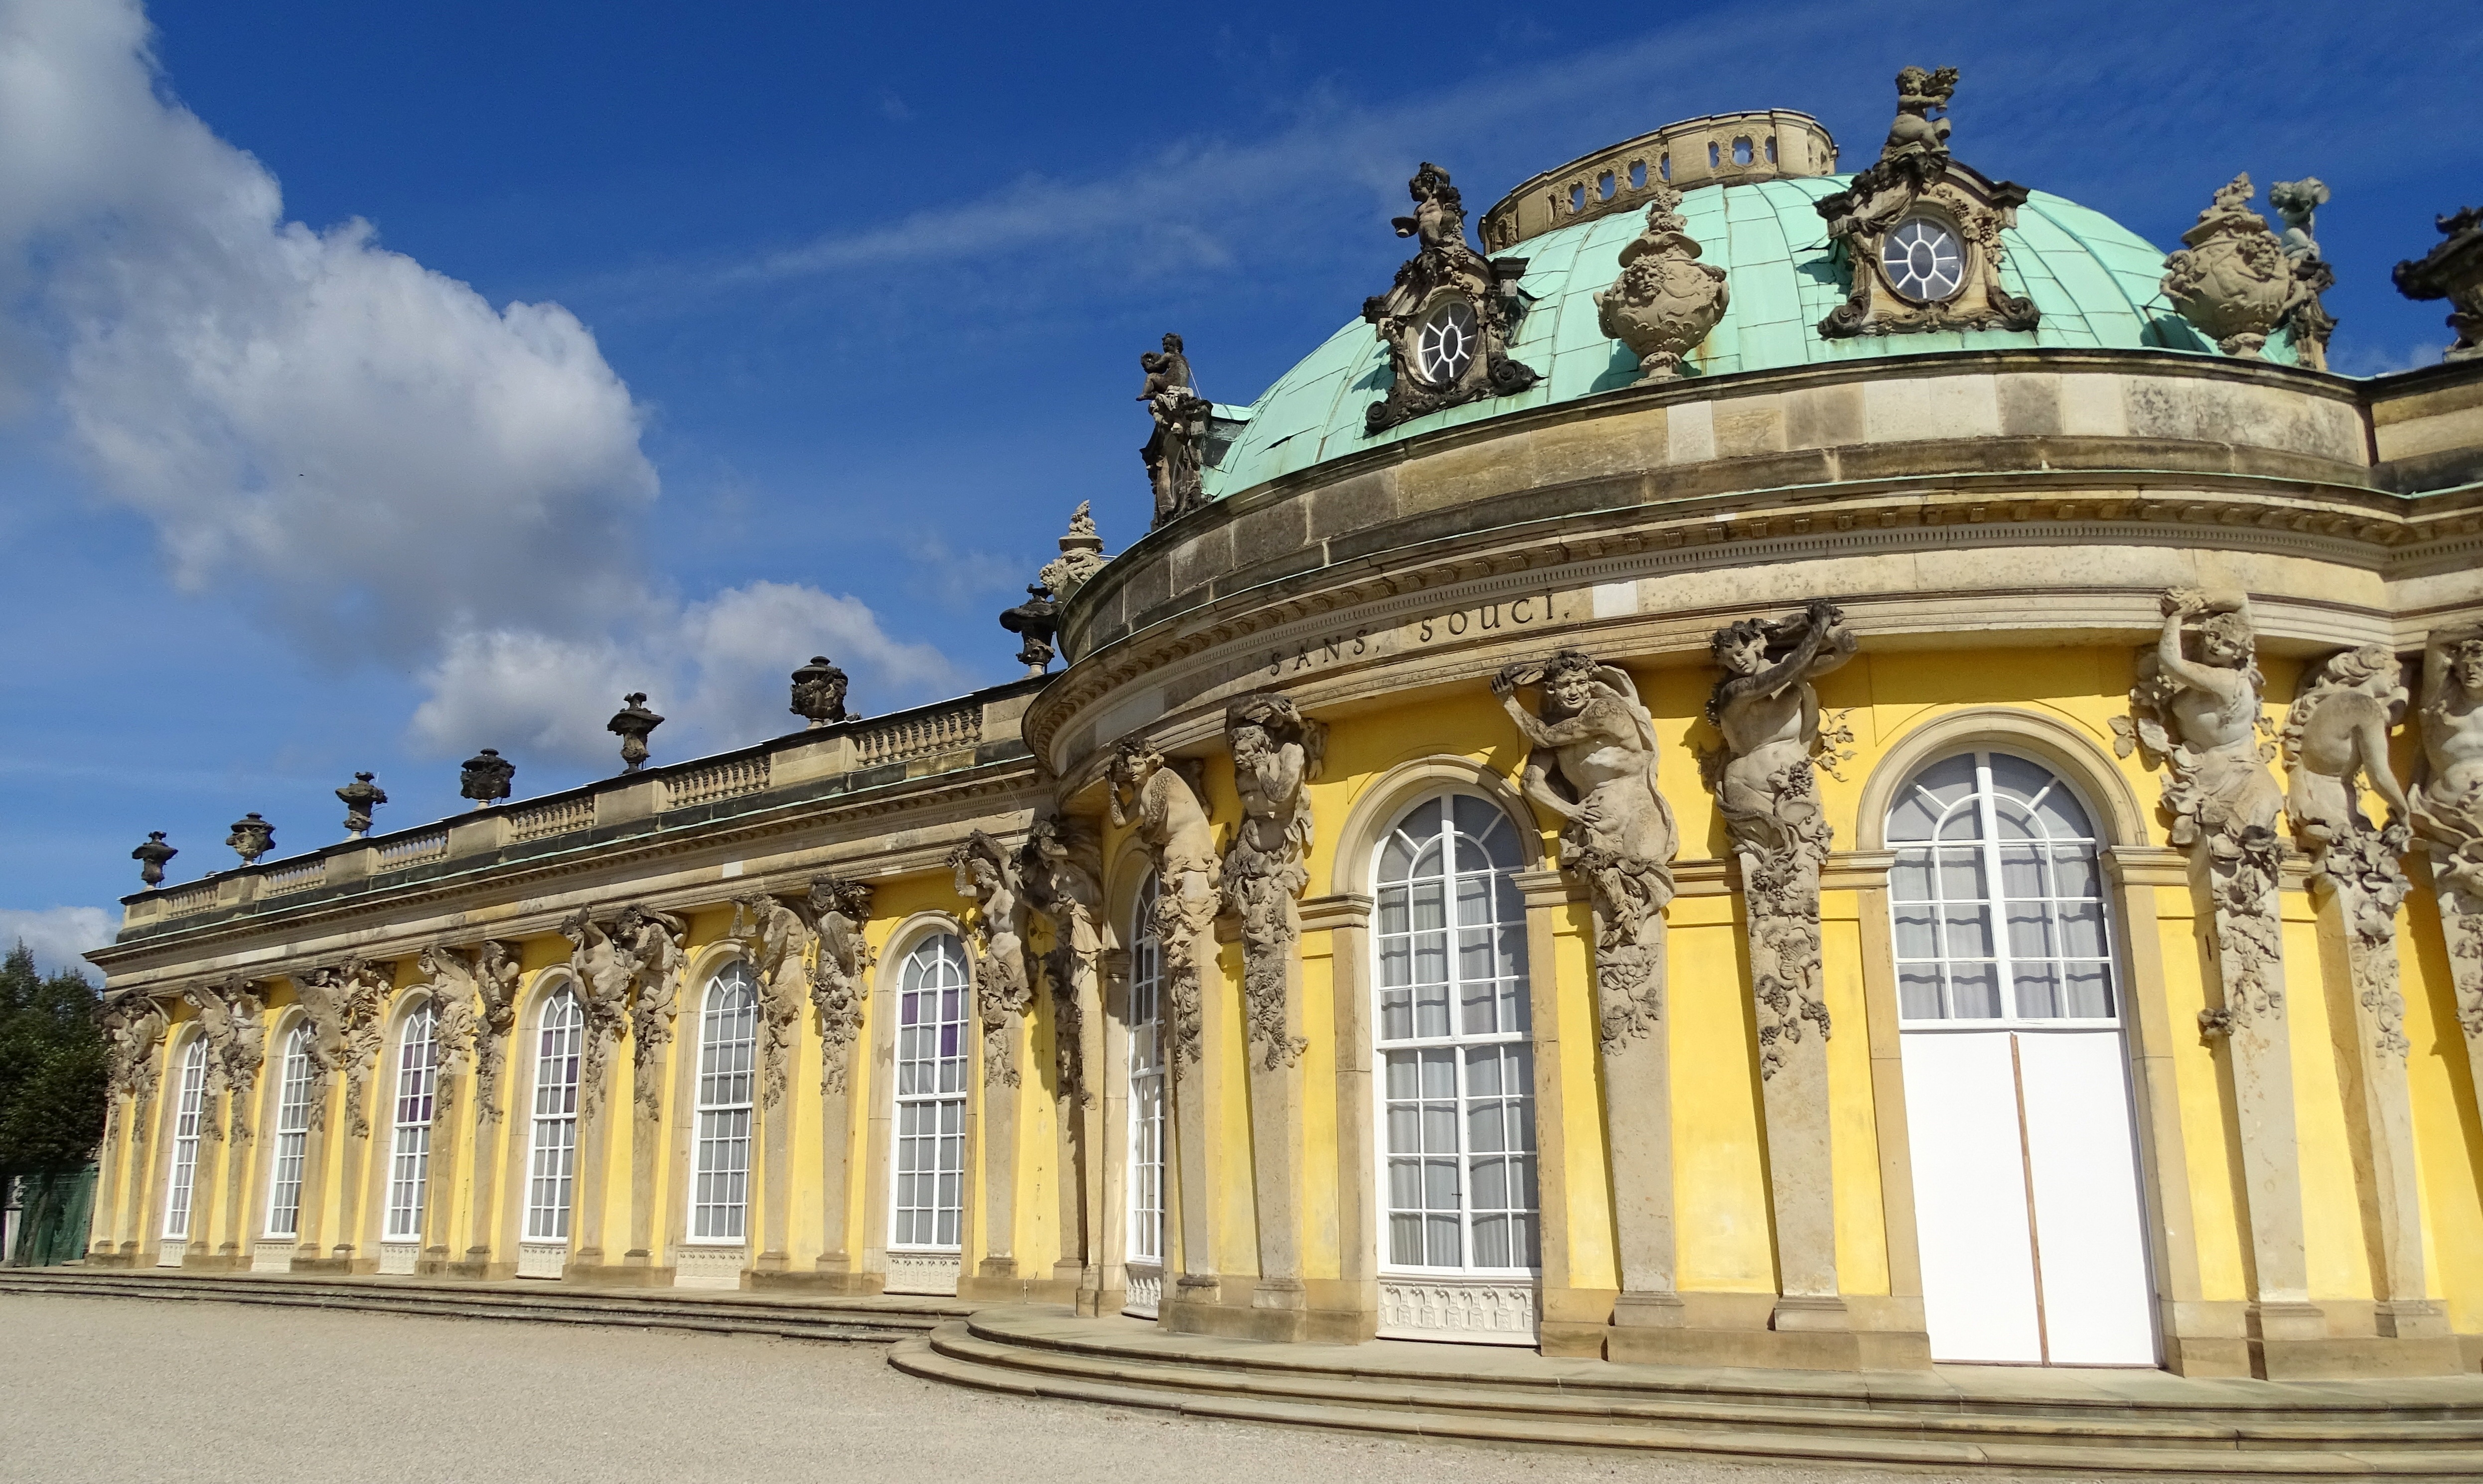
architecture, building, palace, plaza, castle, landmark, facade, cathedral, place of worship, places of interest, germany, history, tourist attraction, basilica, historically, potsdam, imposing, sanssouci, classical architecture, historic site, ancient roman architecture